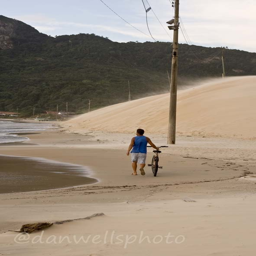
walking a bike down the beach